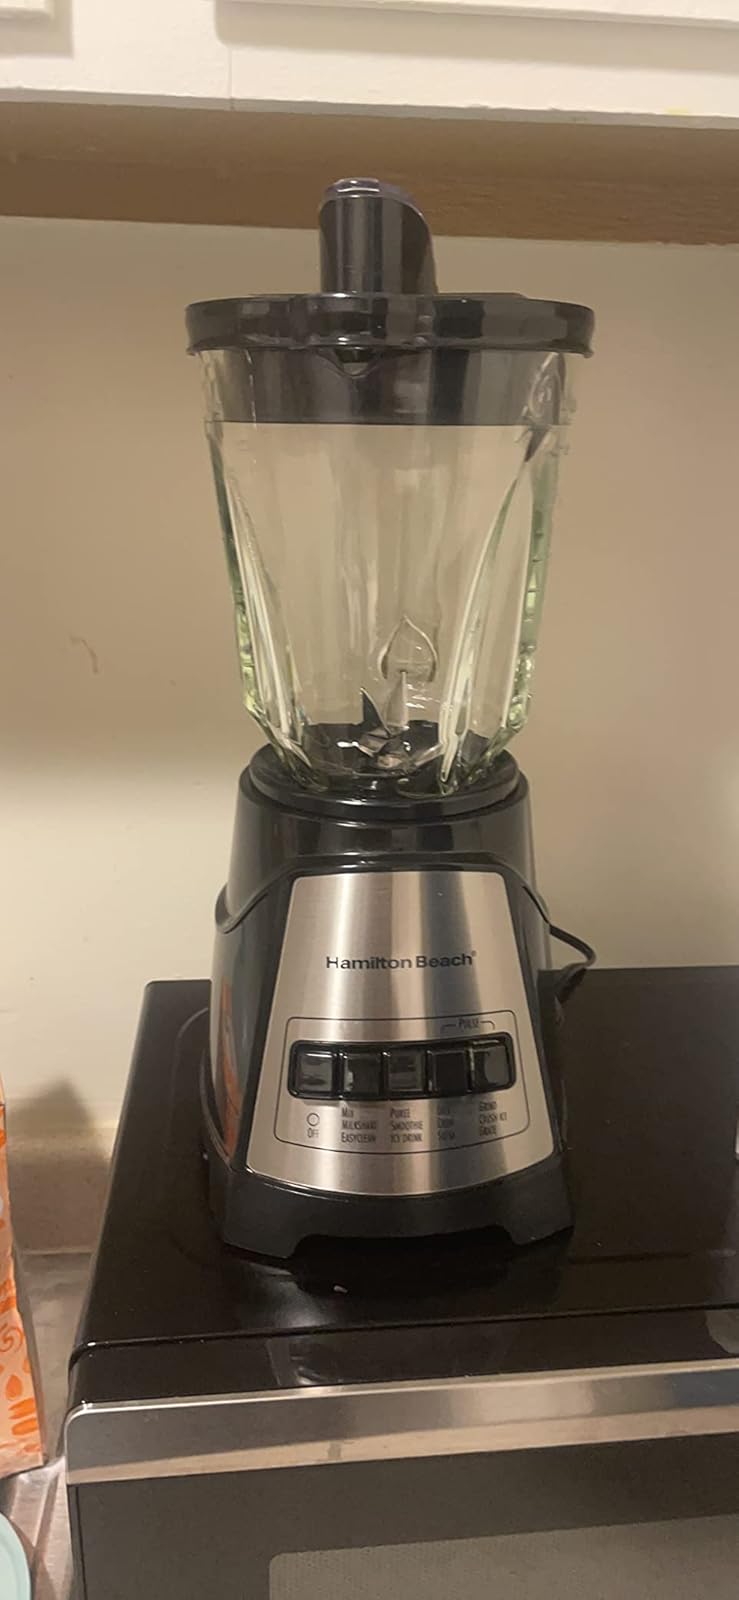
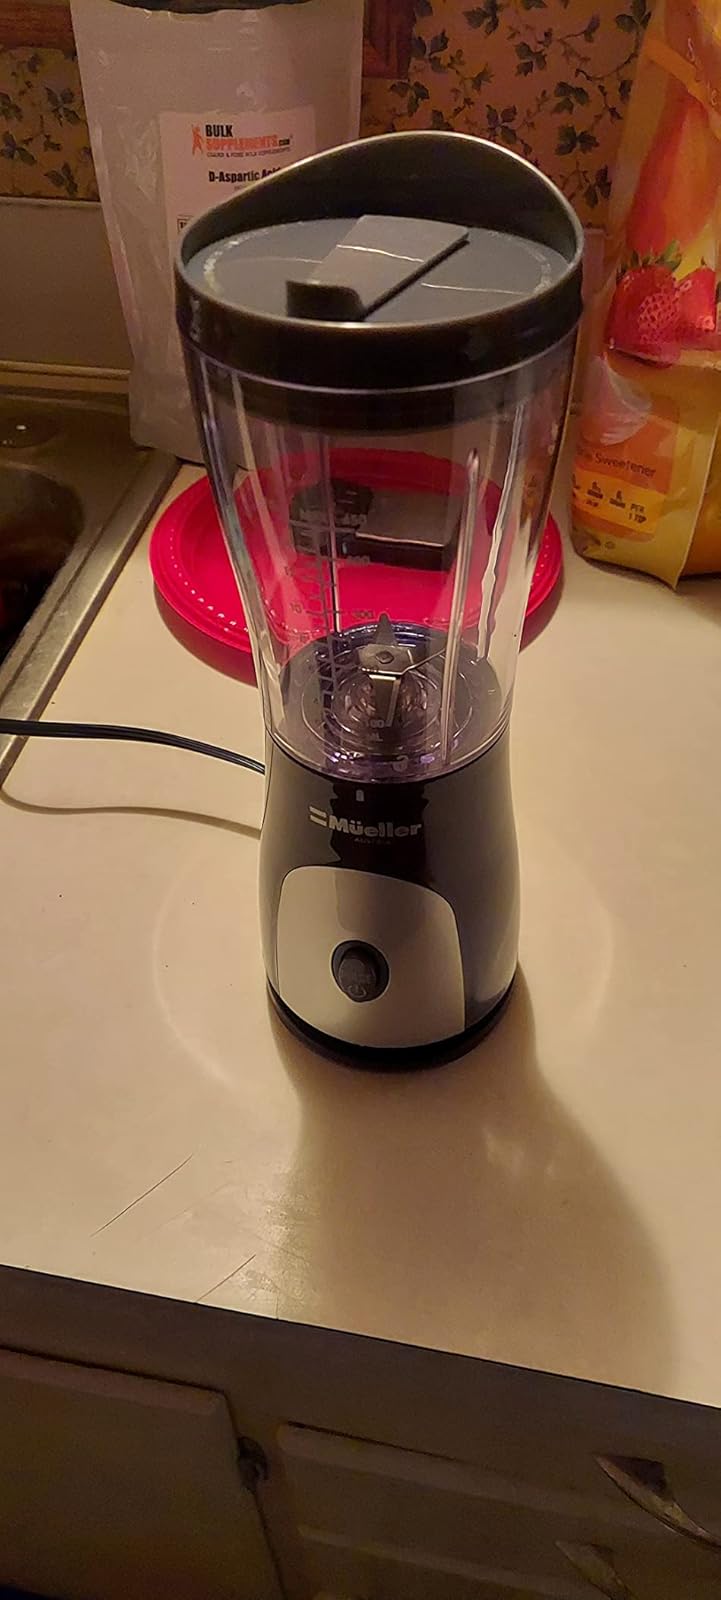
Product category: items_blender
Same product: no